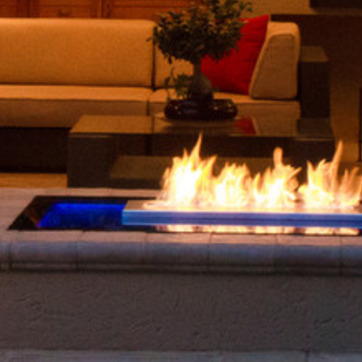
Material: other